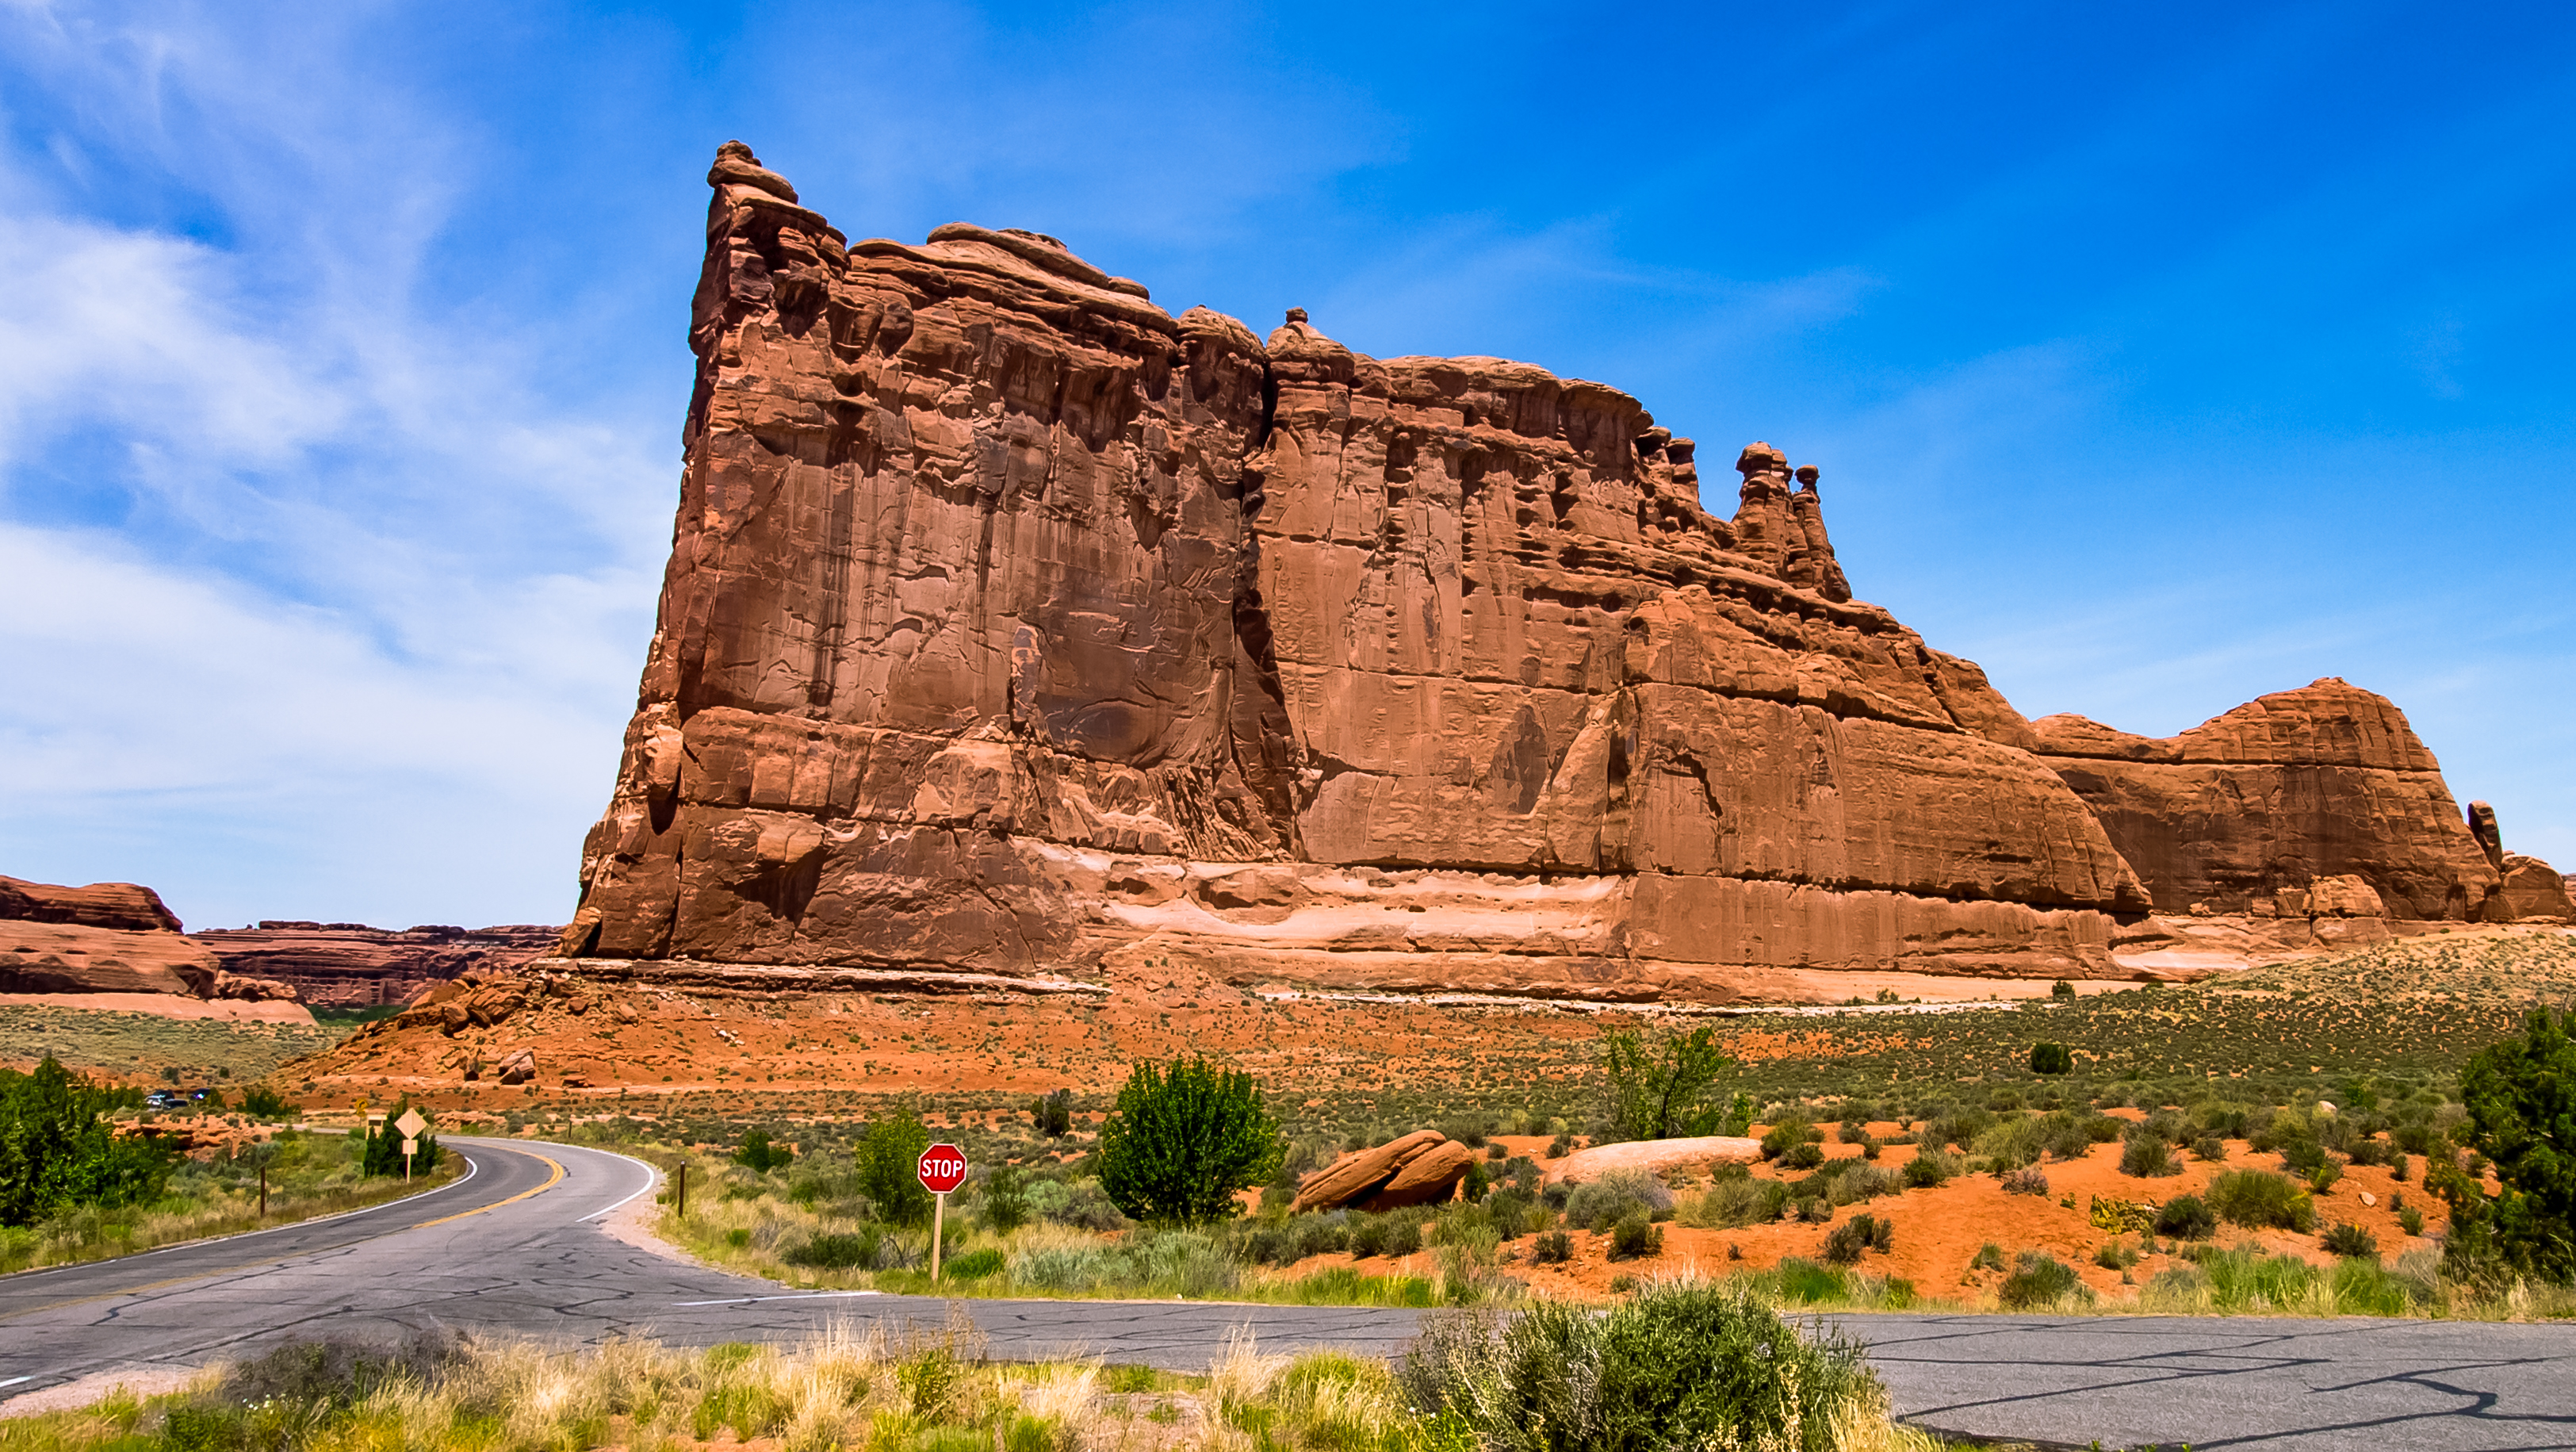
landscape, nature, rock, architecture, sky, road, desert, sandstone, valley, monument, travel, formation, cliff, standing, arch, tower, park, landmark, trip, terrain, national park, bible, national, free, west, american, geology, ruins, arches, badlands, plateau, large, moab, wadi, butte, bable, nationa, lpark, babel, historic site, ancient history